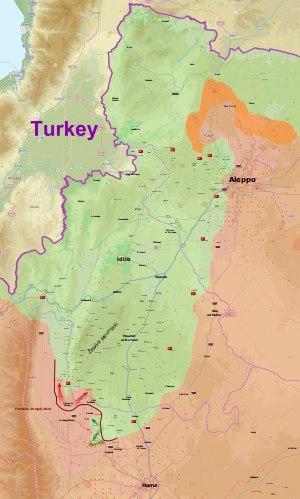
L'offensive de Khan Cheikhoun, baptisée "Aube d'Idleb" par le régime, a lieu lors de la guerre civile syrienne. Elle est lancée le 6 mai 2019 par l'armée syrienne et ses alliés contre les groupes djihadistes et rebelles. Elle intervient malgré un accord conclu le 17 septembre 2018 par la Russie et la Turquie, qui prévoyait l'instauration d'une zone démilitarisée à Idleb. Pendant les trois premiers mois de combats, les groupes djihadistes et rebelles, dominés par Hayat Tahrir al-Cham et le Front national de libération, parviennent à contenir l'avancée des loyalistes. L'armée syrienne finit cependant par enfoncer les défenses rebelles en août et l'offensive aboutit à la reconquête des villes de Khan Cheikhoun, Latamné, Kafr Zita et Morek, ainsi que de leurs localités environnantes. Le 31 août 2019, l'armée syrienne cesse son offensive après la proclamation d'un cessez-le-feu par l'armée russe.